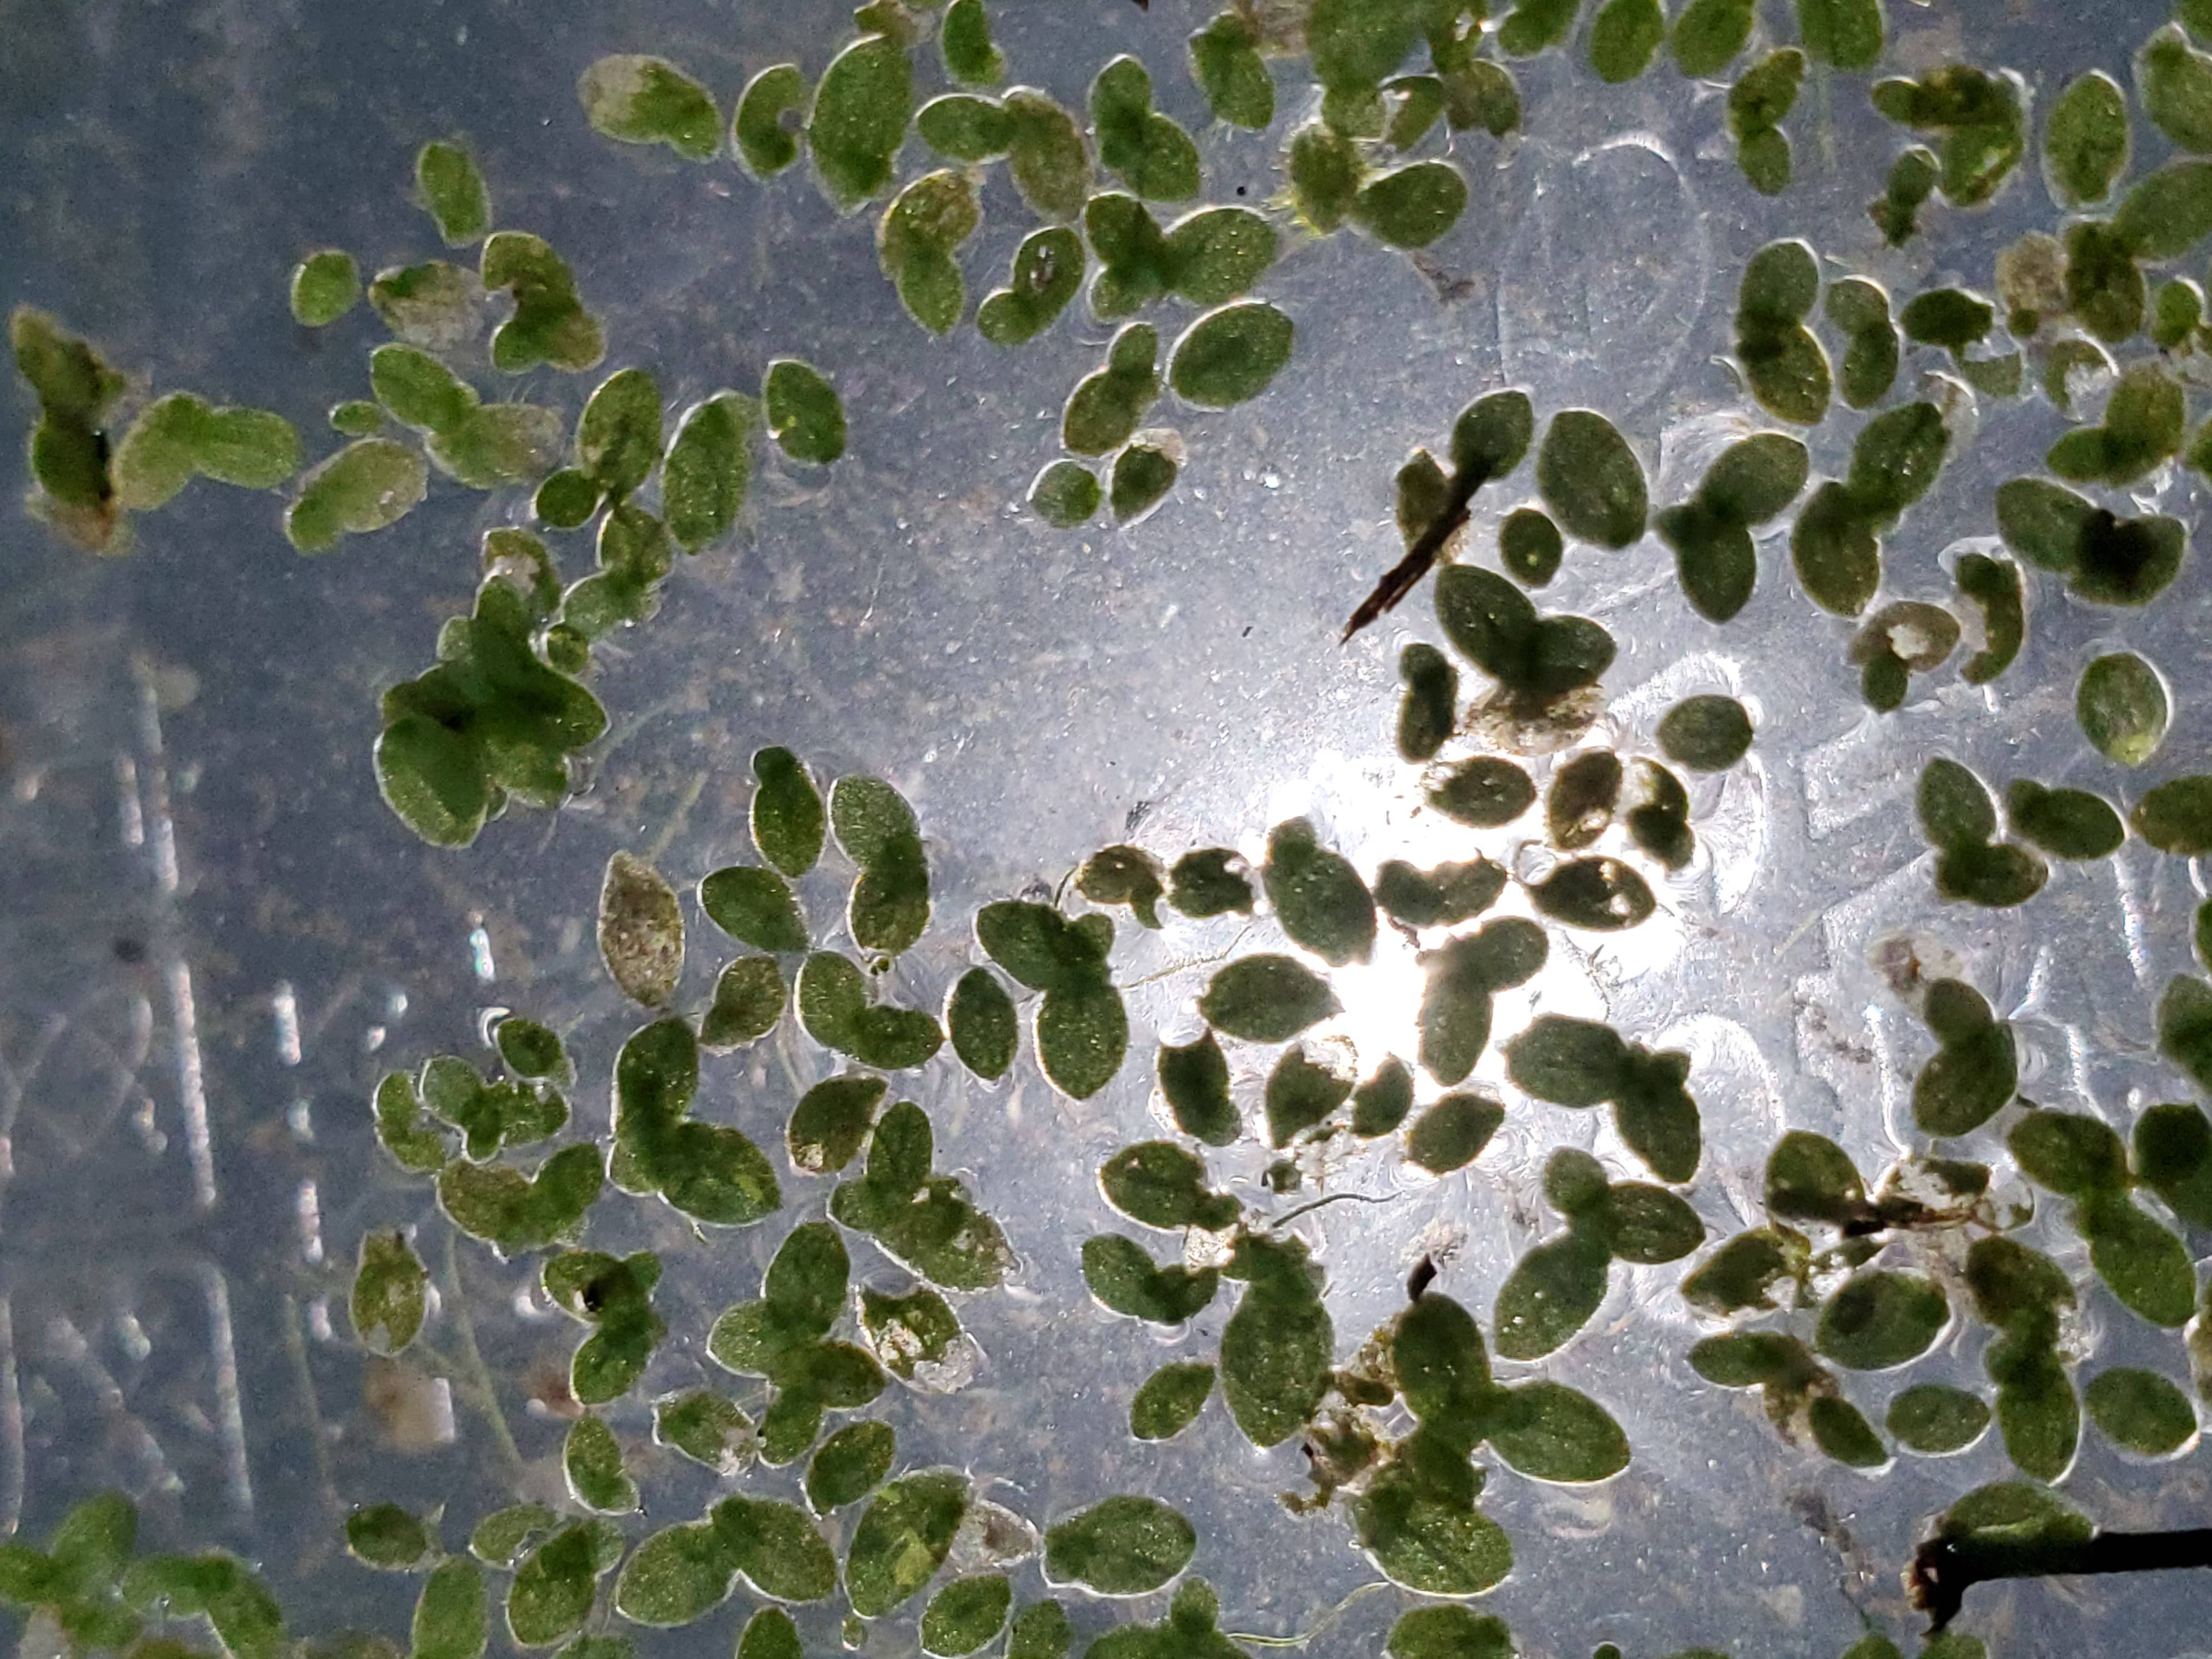
Species: Common Duckweeds (Lemna minor)